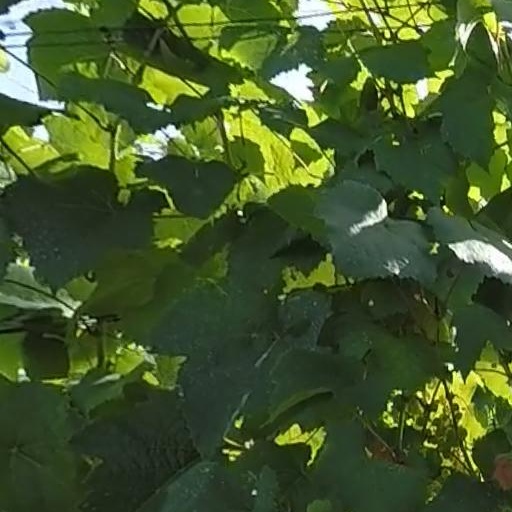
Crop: grape